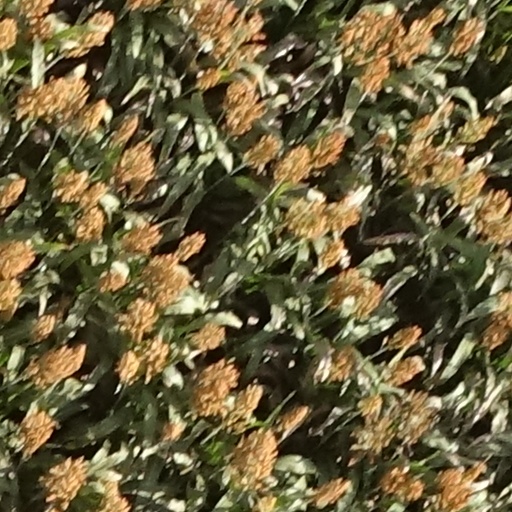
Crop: sorghum